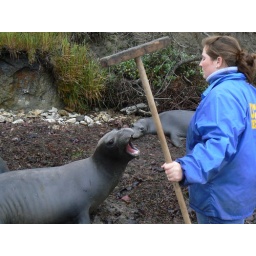
Reseacher Nicole Teutchel gets a roar in the face from a female elephant seal.